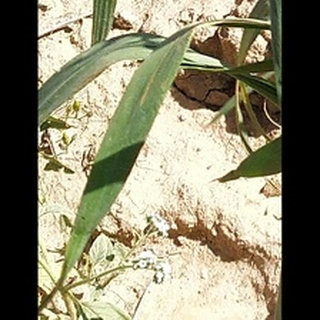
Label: healthy_wheat